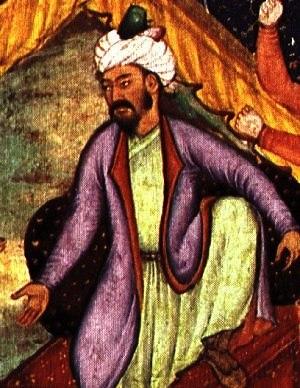
L'histoire de l'Ouzbékistan a connu d'importantes migrations, qui ont causé des modifications du peuplement du pays, suivant les montées et les chutes de dynasties et d'empires aussi puissants que variés. L'Ouzbékistan est situé au cœur de l'Asie centrale, entre les steppes, les déserts et les montagnes, au croisement de grandes routes de communication et de commerce. Les Ouzbeks, de langue turque, ne sont que parmi les derniers de ces migrants. Aujourd'hui, ce pays indépendant le plus peuplé de la région tente à se faire le chemin autour des grandes puissances et d'affirmer son identité propre qu'il est en train de forger.